Ezo

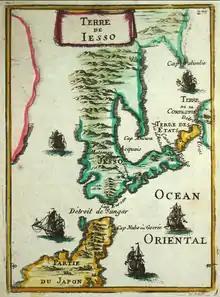
Map of the "Land of Iesso" by French cartographer Alain Manesson Mallet (1683)

In reference to the people of that region, the same two kanji used to write the word "Ezo" can also be read "Emishi". The descendants of these people are most likely related to the Ainu people of today.